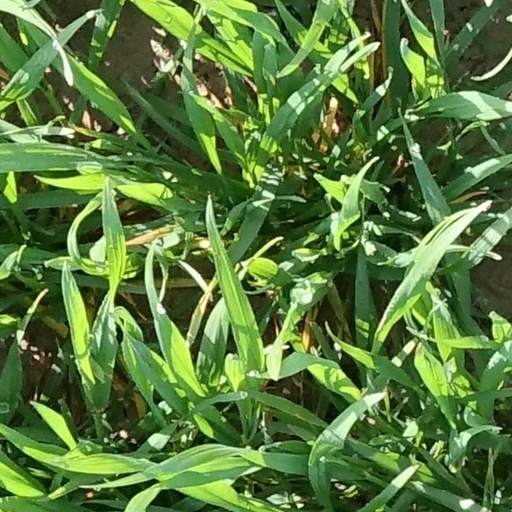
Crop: wheat